Paw Oo Thet

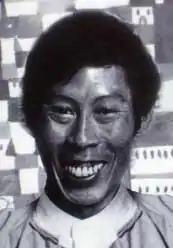
Paw Oo Thet

Paw Oo Thet (1936 – 13 April 1993) was a Burmese painter, prominent in the Mandalay art scene who became one of the initiators of a modernistic art movement in Burma in the early 1960s.